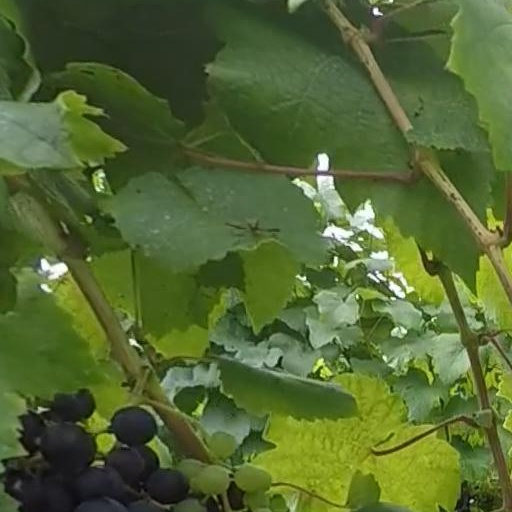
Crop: grape